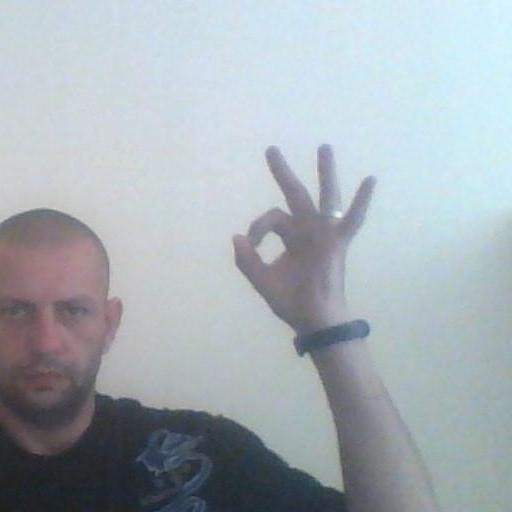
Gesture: ok